Politics of Somaliland

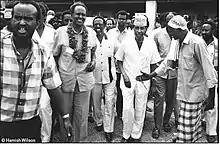
The outgoing president, Abdirahman Ahmed Ali Tuur, leaves the hall alongside newly elected President Muhammad Haji Ibrahim Egal. Abdirahman Ahmed Ali Tuur is being congratulated by an elder on his decision to accept the outcome of the election and stand down peacefully after several days intense debate and negotiation.

Somaliland has a hybrid system of governance combining traditional and western institutions. In a series of inter-clan conferences, culminating in the Borama Conference in 1993, a "qabil" (clan or community) system of government was constructed, which consisted of an Executive, with a President, Vice President, and legislative government; a bicameral Legislature; and an independent judiciary. The traditional Somali elderates ("guurti") was incorporated into the governance structure and formed the upper house, responsible for managing internal conflicts. Government became in essence a "power-sharing coalition of Somaliland's main clans," with seats in the Upper and Lower houses proportionally allocated to clans according to a pre-determined formula. In 2002, after several extensions of this interim government, Somaliland finally made the transition to multi-party democracy, with district council elections contested by six parties.